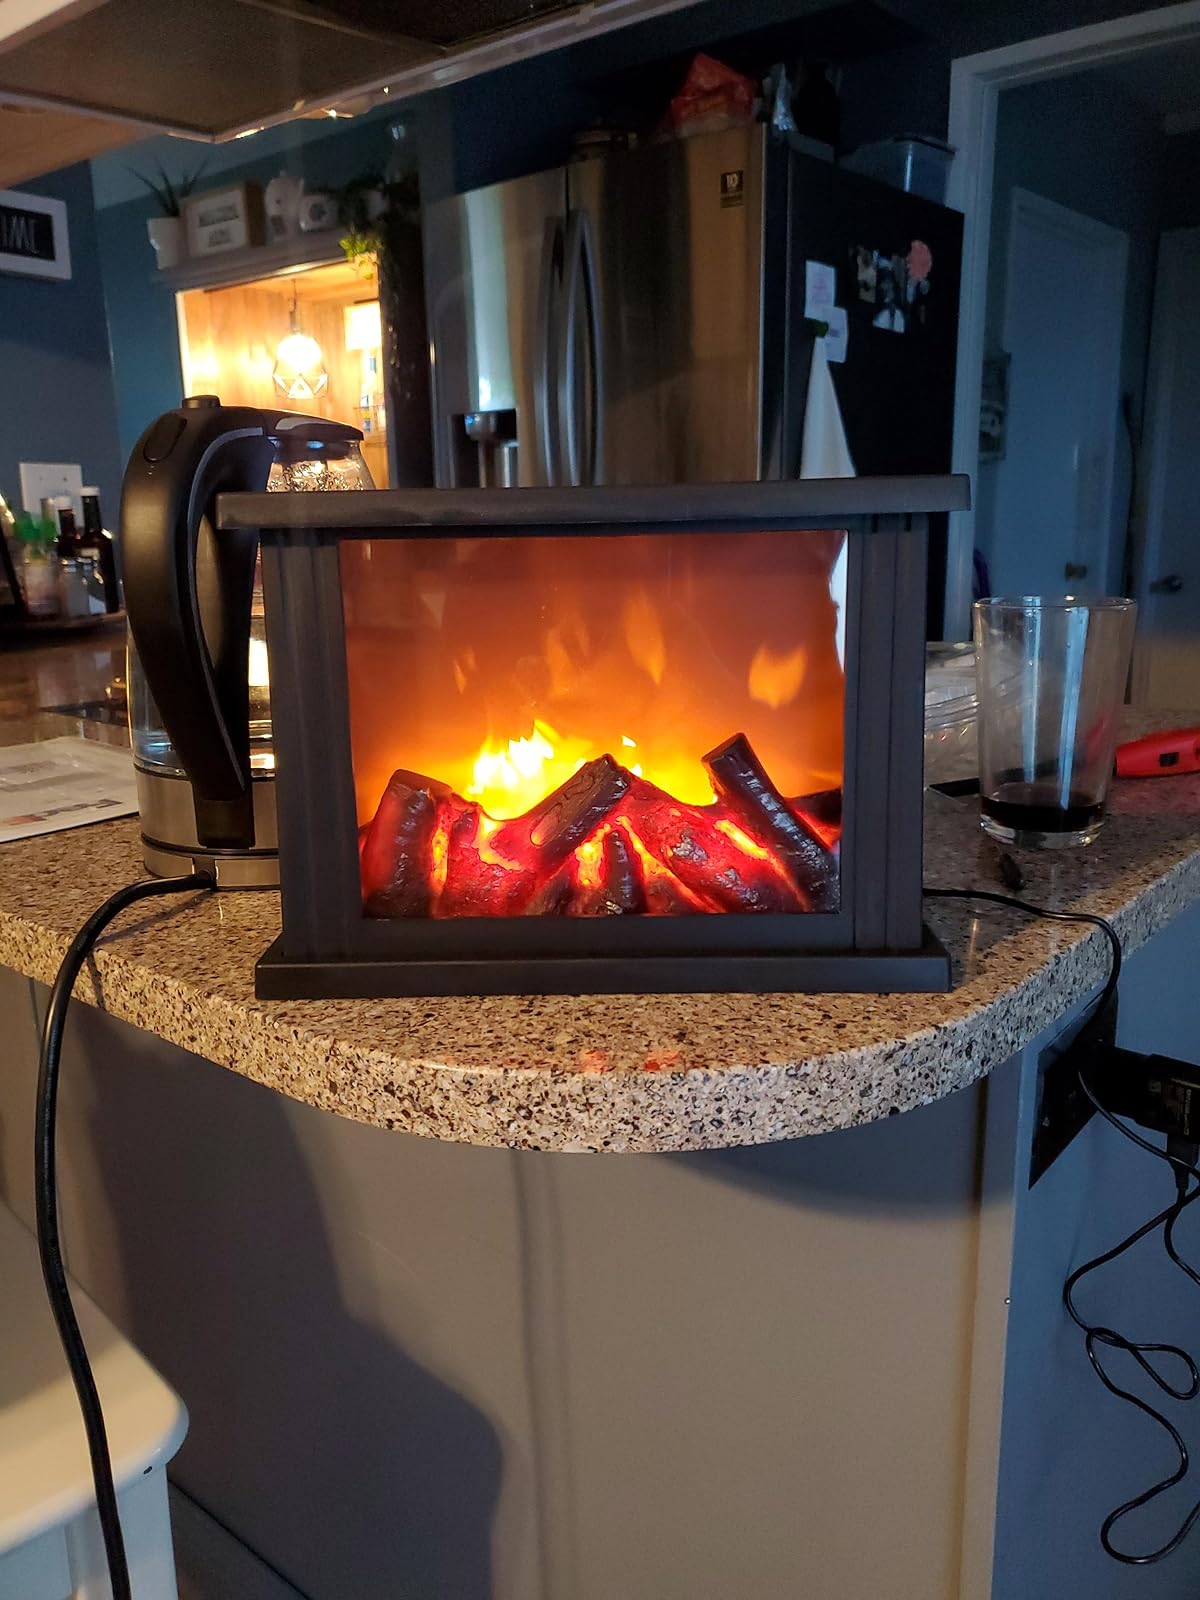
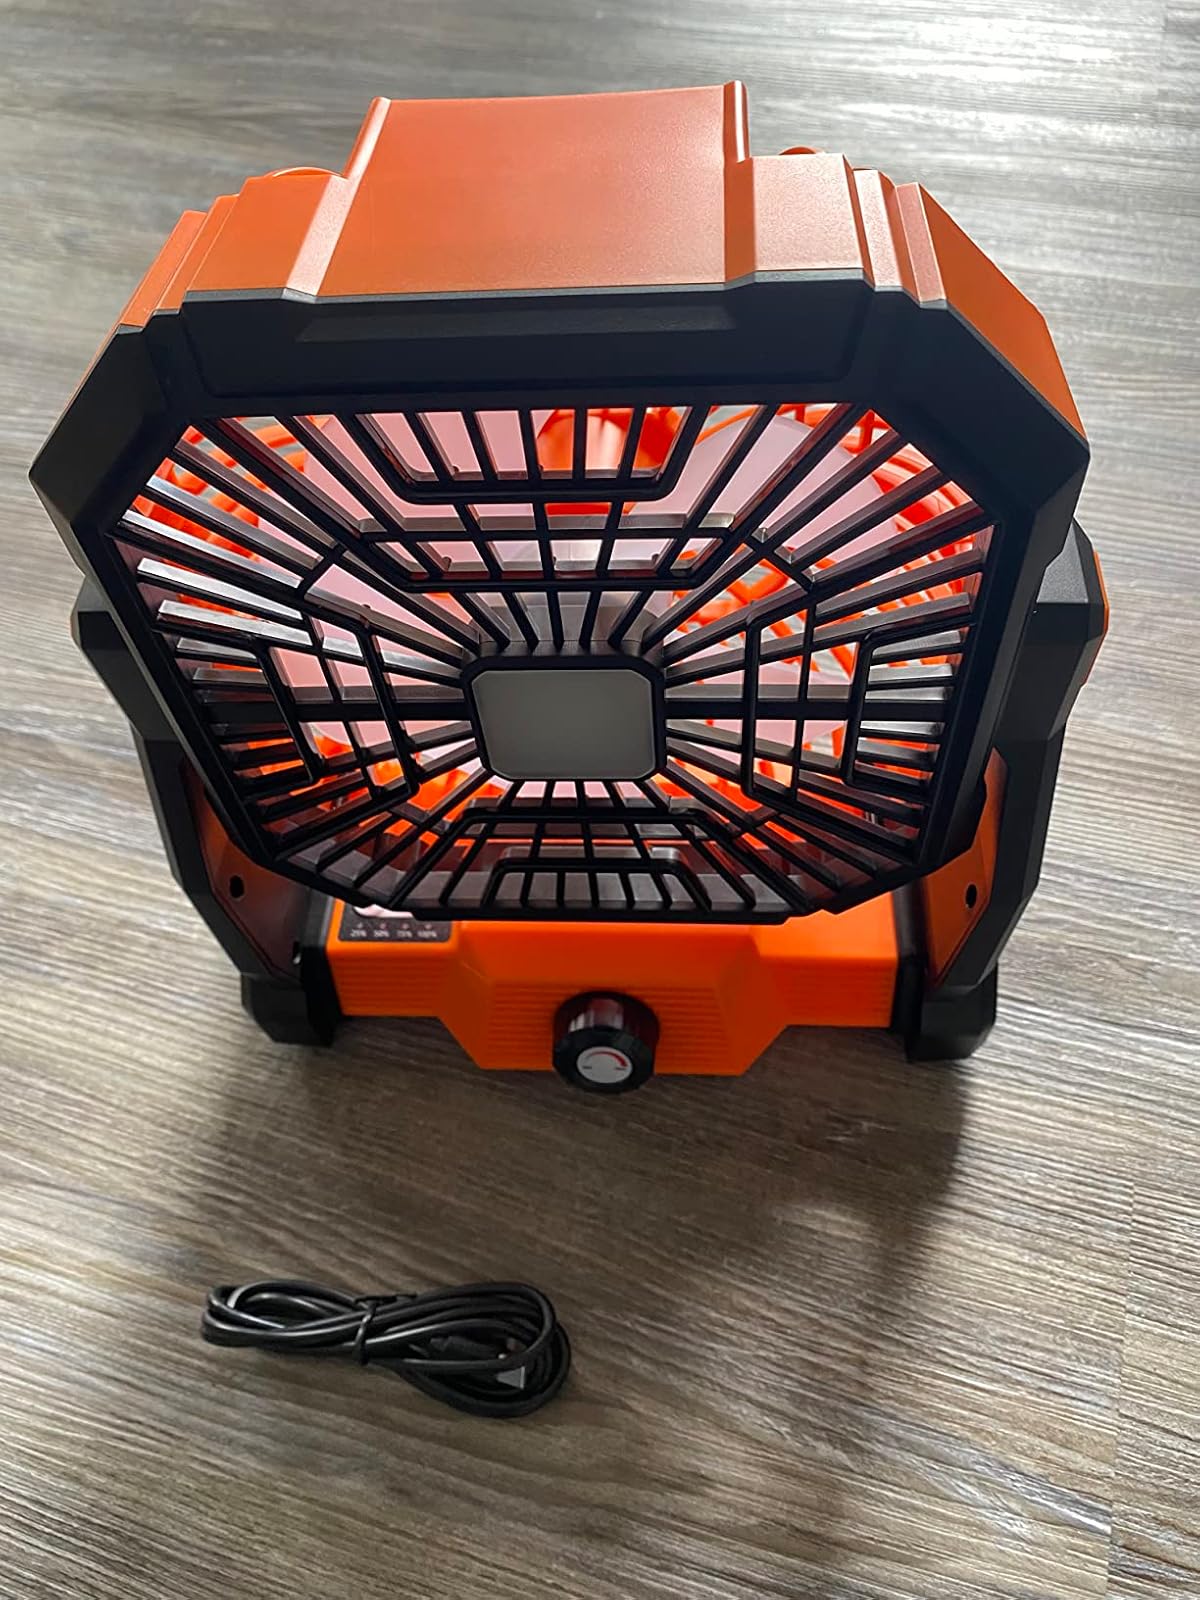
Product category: lantern
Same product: no